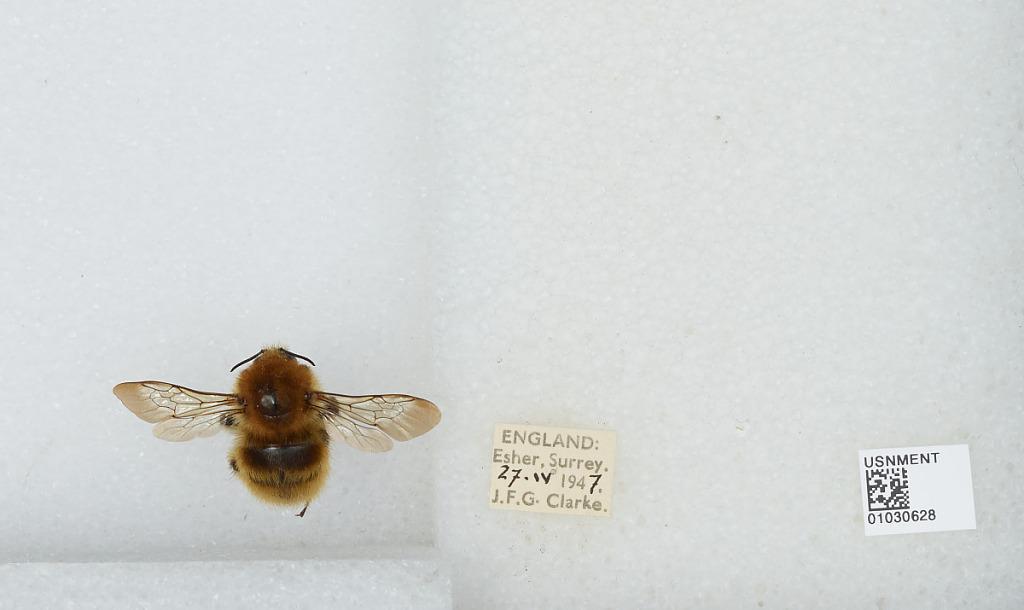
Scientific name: Bombus (Thoracobombus) muscorum (Linnaeus)
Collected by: J. Clarke
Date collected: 1947-4-27
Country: United Kingdom
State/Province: England
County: Surrey
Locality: Esher
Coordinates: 51.3691, -0.365